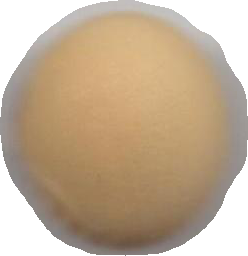
Variety: Dega